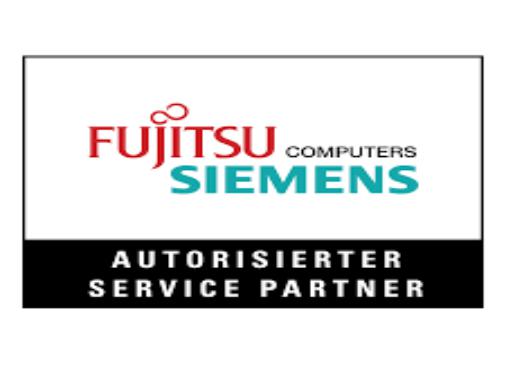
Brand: Fujitsu Siemens
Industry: Electronic